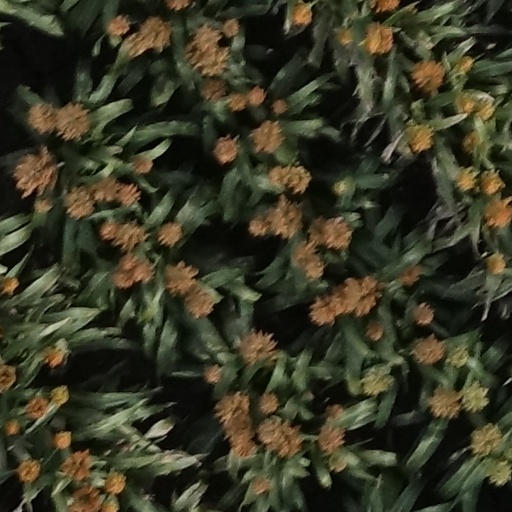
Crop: sorghum